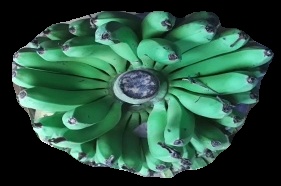
Variety: pachbale
Grade: grade1